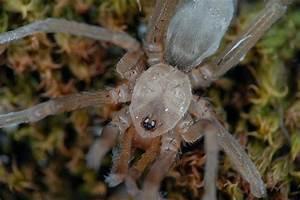
spider